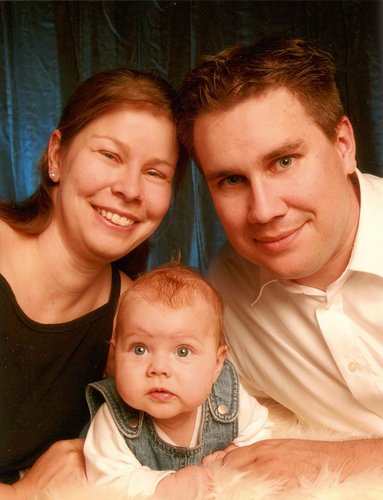
Label: not_food